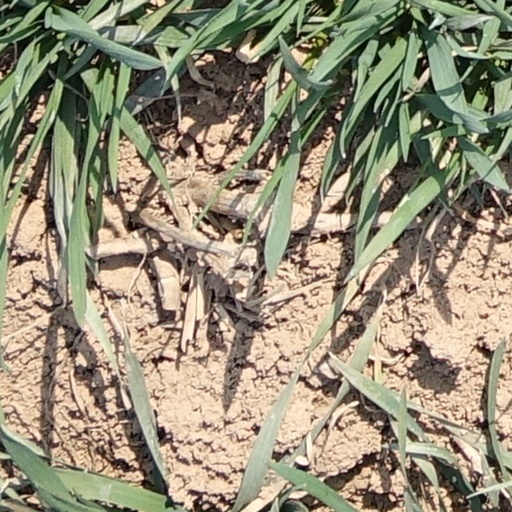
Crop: wheat